Sex shop

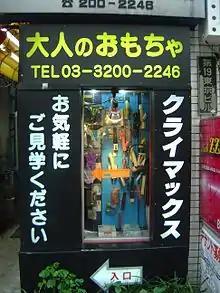
Front window of a Tokyo sex shop advertising adult toys

Beate Uhse-Rotermund started selling contraception information by mail order in 1946, and she opened her first shop in 1962. Legal restrictions in West Germany dating back to 1872 were tightened in 1968. Pornography was legalized in West Germany in 1975, although this never happened in East Germany.